Nigel Reo-Coker

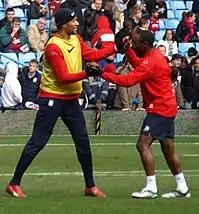
Reo-Coker (right) warming up for Aston Villa in 2009

Reo-Coker joined Aston Villa on 5 July 2007 for a reported £8.5 million, signing a four-year contract. At the press conference following the signing, he spoke of being "hung out to dry" by his former club, West Ham United, and said that his reason for joining Villa was, "their aspiration to play in Europe; they have a talented squad and Martin O'Neill has told me what he aims to do and I believe we can achieve it." He scored his first goal for Villa in a 5–0 League Cup 2nd round victory over Wrexham on 28 August 2007. On 21 January 2008, Reo-Coker captained Aston Villa in the absence of regular captain Gareth Barry against Liverpool at Anfield. He scored his first Premier League goal for Aston Villa in a 2–1 win over Tottenham at White Hart Lane. He then scored again later that week to equalise for Villa in the UEFA Cup against Litex Lovech. Villa went on to win this match 3–1. During his time at Villa, Reo-Coker was known to operate as a right-back and right-winger occasionally when players who would usually play in those positions were unavailable.